San Martín de Porres District

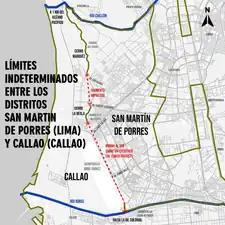
Disputed area of the San Martin de Porres District and the Callao District.

The area in territorial conflict with the district of Callao has a linear extension of approximately 11 kilometers and is located in two segments between the summit of Cerro Márquez to Cerro La Regla and from the eastern edge of Cerro La Regla to the Rímac River.